Olaf Ludwig

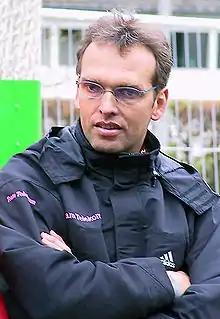
Ludwig in 2002

Olaf Ludwig (born 13 April 1960 in Gera, Bezirk Gera) is a former German racing cyclist. His career began at the SG Dynamo Gera / Sportvereinigung (SV) Dynamo. As an East German, he raced as an amateur until reunification of Germany allowed him to become professional with Panasonic team. As a sprinter, the highlight of his career was winning the points classification in the 1990 Tour de France. Other highlights include the Olympic road race in Seoul in 1988, a record 38 stage victories in the Peace Race, winning the Amstel Gold Race in 1992, and podium placings in the Paris–Roubaix. He also won the 1992 UCI Road World Cup. In 1992 he won the Champs-Élysées stage in the Tour de France and won the third Tour stage of his career the following year.